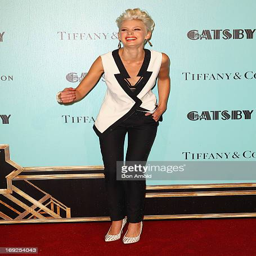
person arrives for the premiere of book